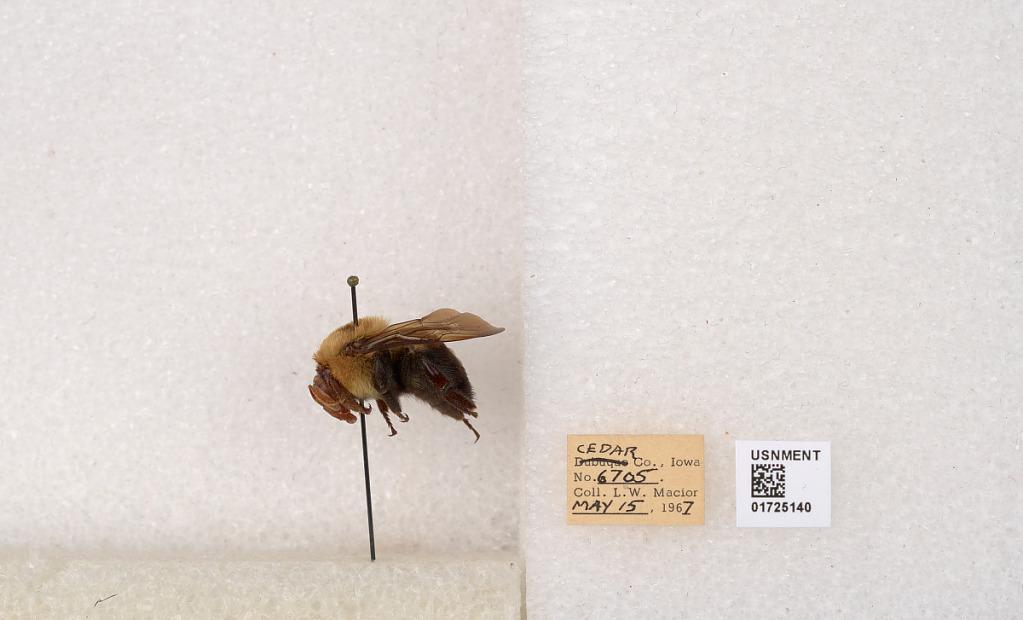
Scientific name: Bombus impatiens Cresson
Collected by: L. Macior
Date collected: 1967-5-15
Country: United States
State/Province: Iowa
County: Cedar
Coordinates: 41.7723, -91.1324